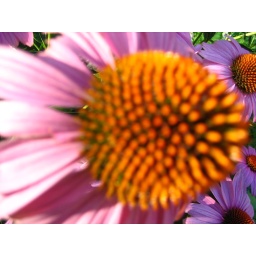
This photo was taken with the &amp;quot;automatic&amp;quot; setting. The background is very clear but the flower itself is not in focus.